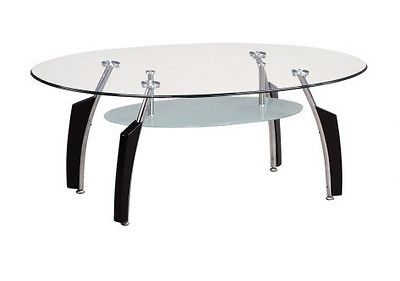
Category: table